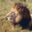
Label: lion